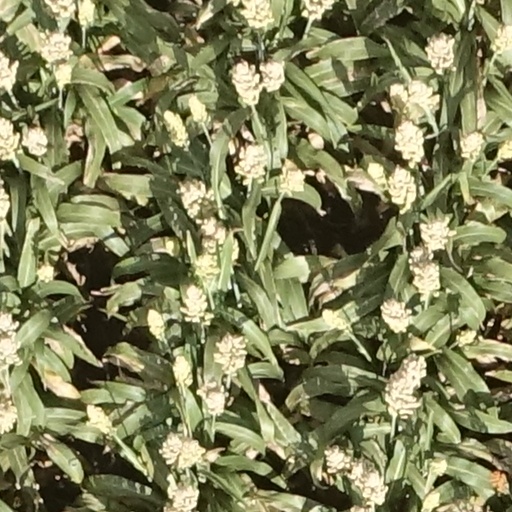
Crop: sorghum